Decision Review System

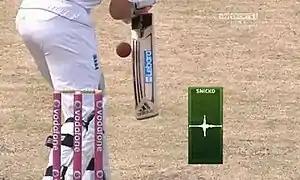
A typical "snick" shown in the Snickometer display

The Decision Review System (DRS), formerly known as the Umpire Decision Review System (UDRS), is a technology-based system used in cricket to assist the match officials in their decision-making. On-field umpires may choose to consult with the third umpire (known as an Umpire Review), and players may request that the third umpire consider a decision of the on-field umpires (known as a Player Review).